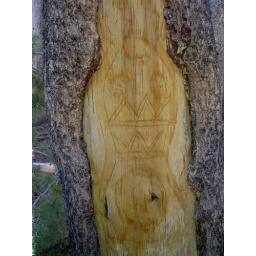
Basque sheep hearders made tree carvings like this one of a woman. It gets lonely in the high country.